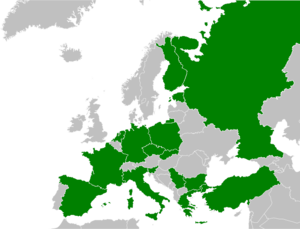
Le 26ᵉ championnat d'Europe masculin de volley-ball a eu lieu du 3 au 13 septembre 2009 à Istanbul et à Izmir en Turquie.